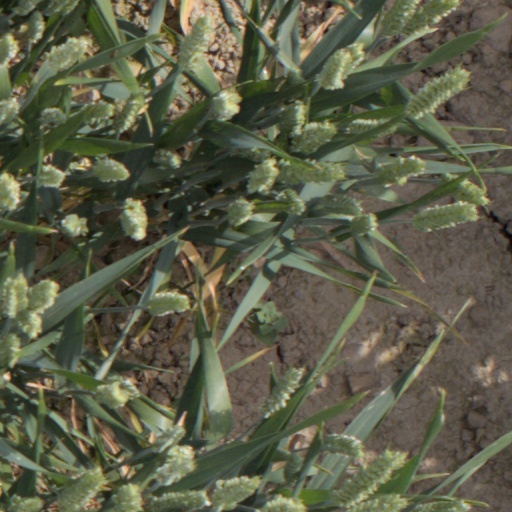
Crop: wheat